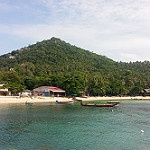
Scene: Outdoor